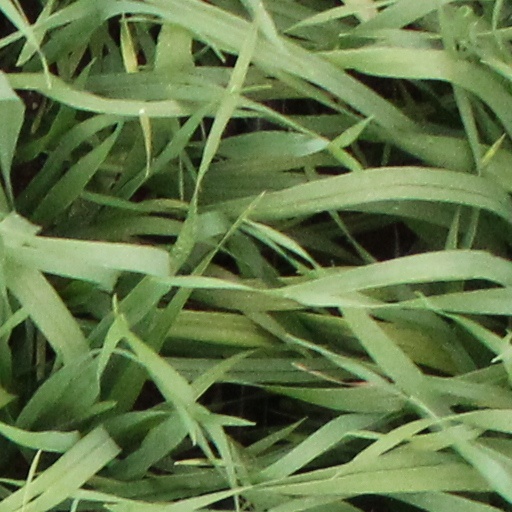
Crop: wheat